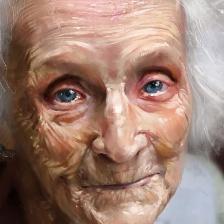
Label: faces